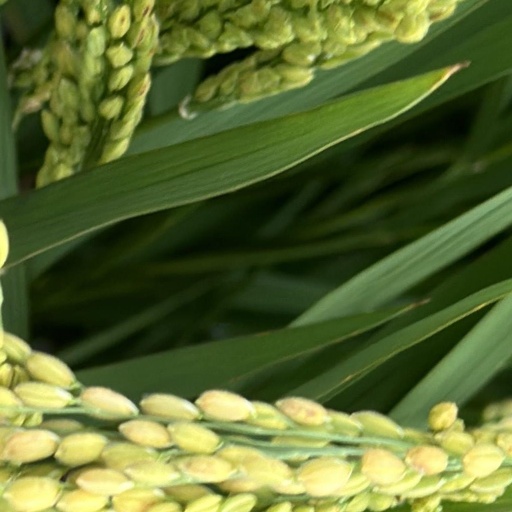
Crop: rice